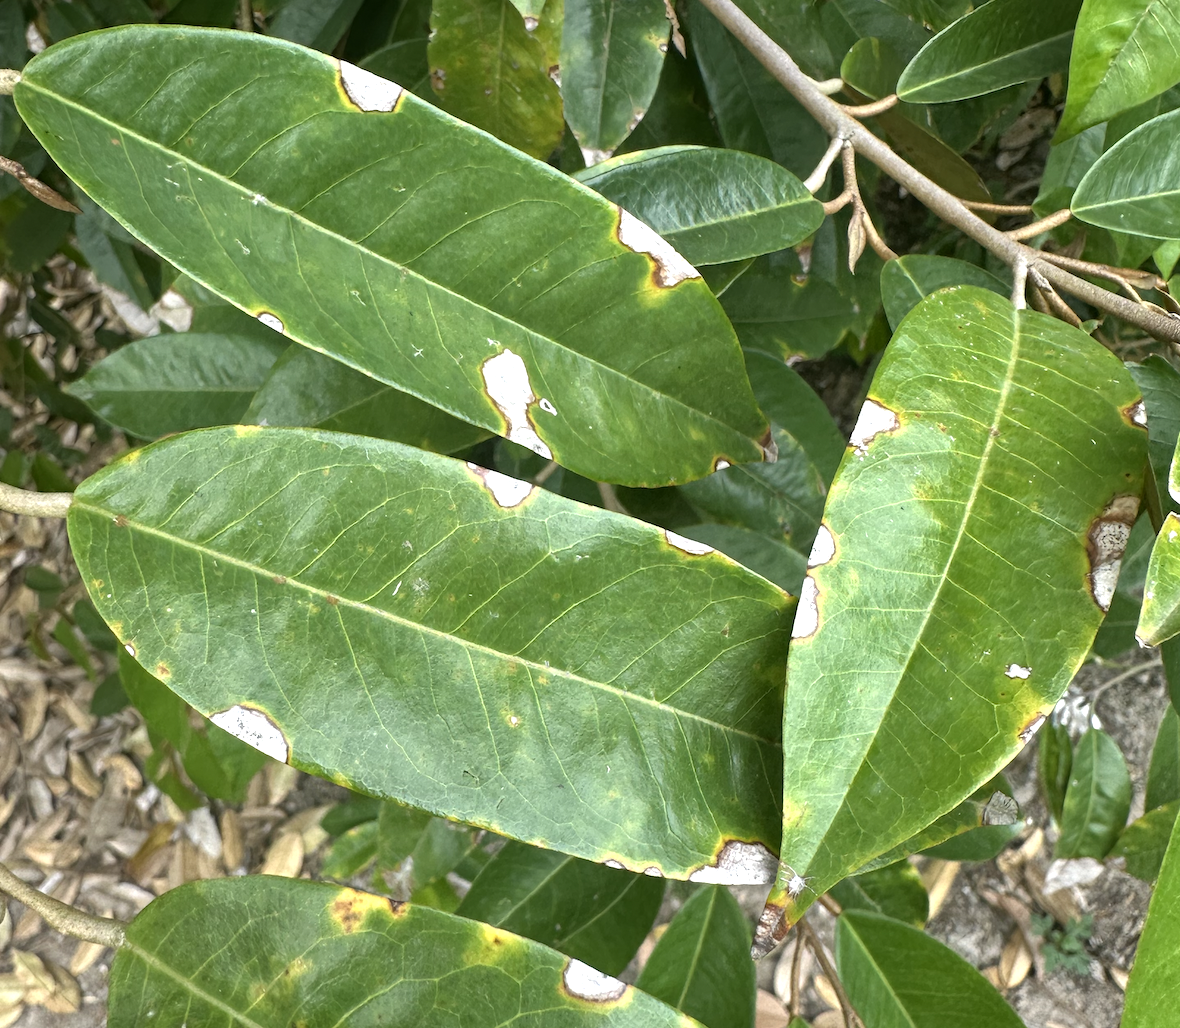
Label: anthracnose_disease